Sursock family

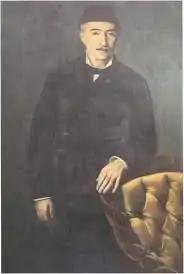
Khalil Sursock, 1882

The Sursock family (also spelled Sursuq) is a Greek Orthodox Christian family from Lebanon, and used to be one of the most important families of Beirut. Having originated in Constantinople during the Byzantine Empire, the family has lived in Beirut since 1712, when their forefather Jabbour Aoun (who later adopted the family name Sursock) left the village of Berbara. After the turn of the 19th century, they began to establish significant positions of power within the Ottoman Empire. The family, through lucrative business ventures, savvy political maneuvering, and strategic marriages, embarked on what Leila Fawaz called "the most spectacular social climb of the nineteenth century," and, at their peak, had built a close network of relations to the families of Egyptian, French, Irish, Russian, Italian and German aristocracies, alongside a manufacturing and distribution empire spanning the Mediterranean.